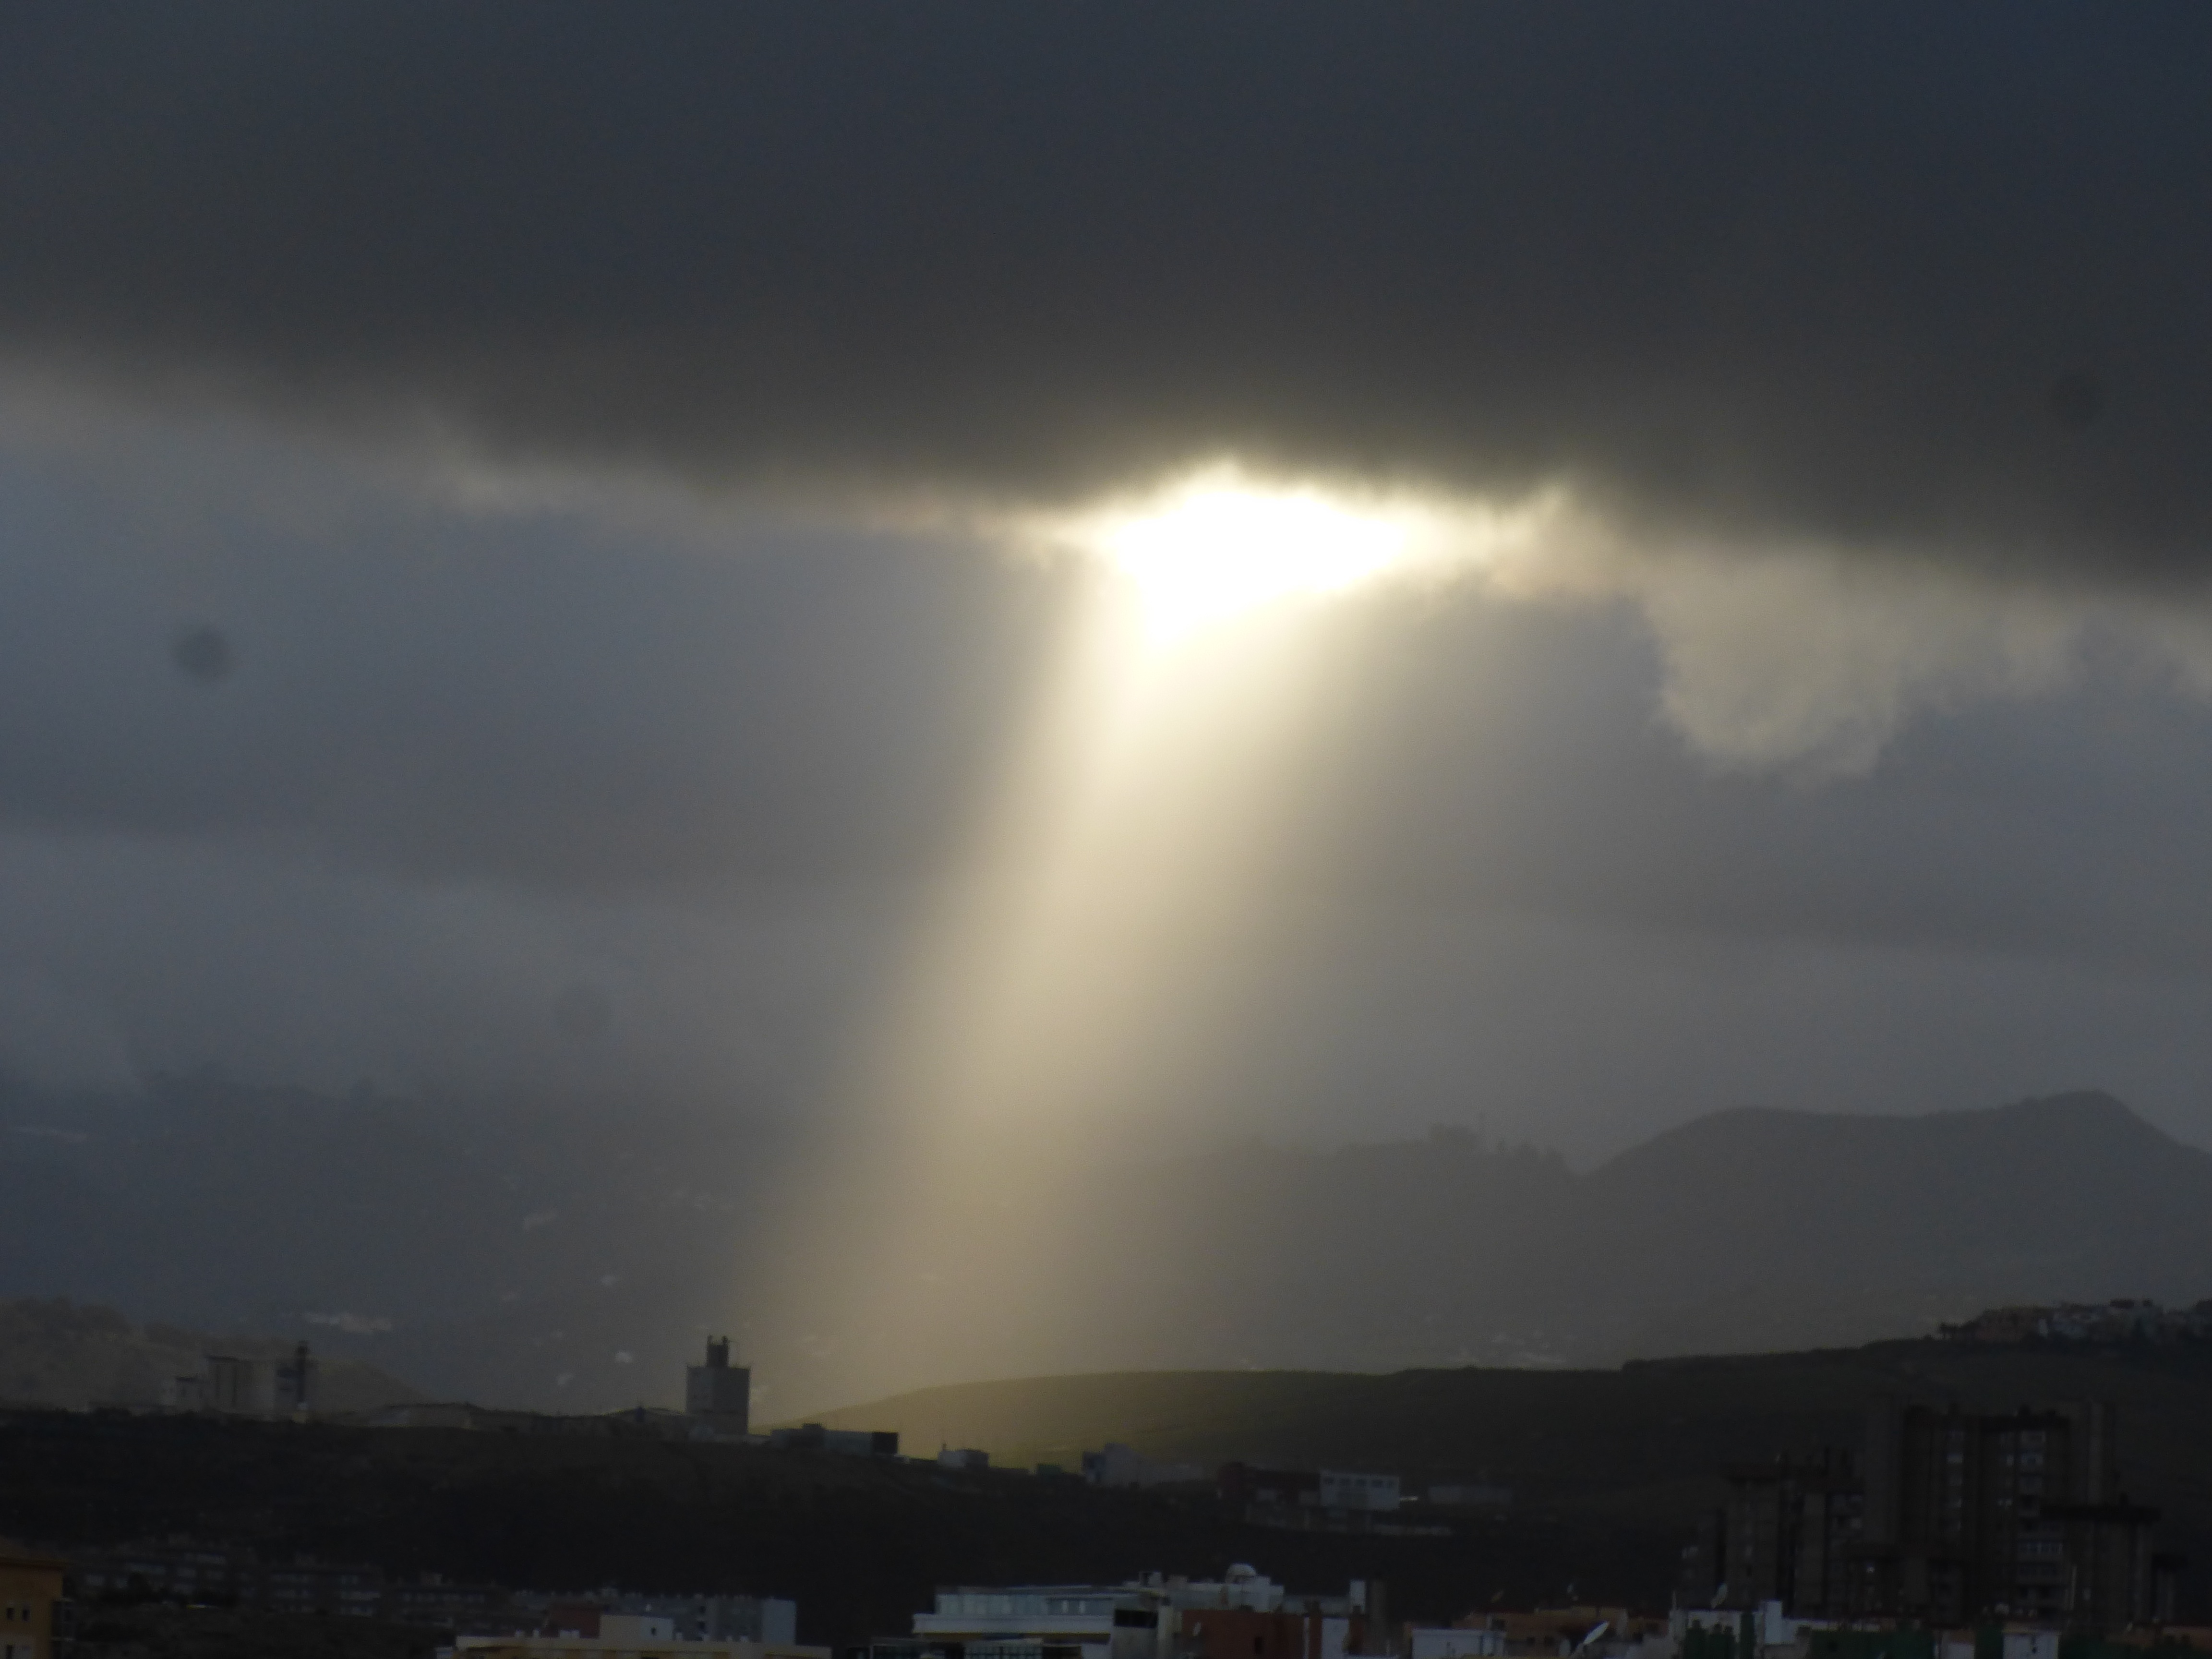
cloud, atmosphere, weather, storm, thunderstorm, phenomenon